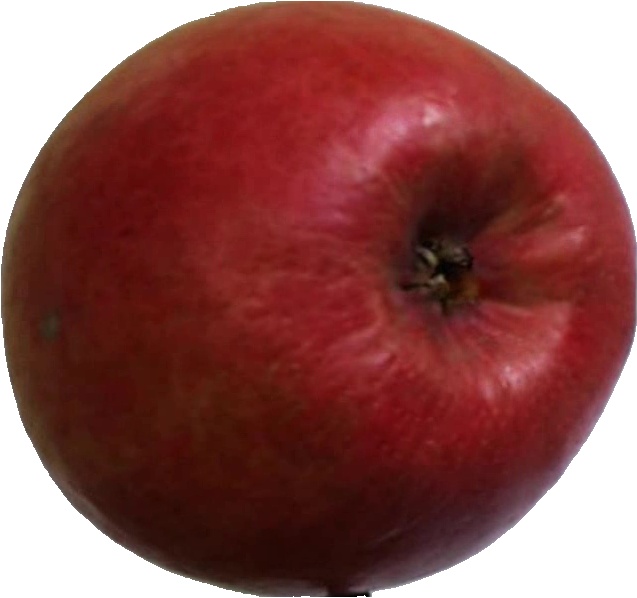
Label: apple_crimson_snow_1